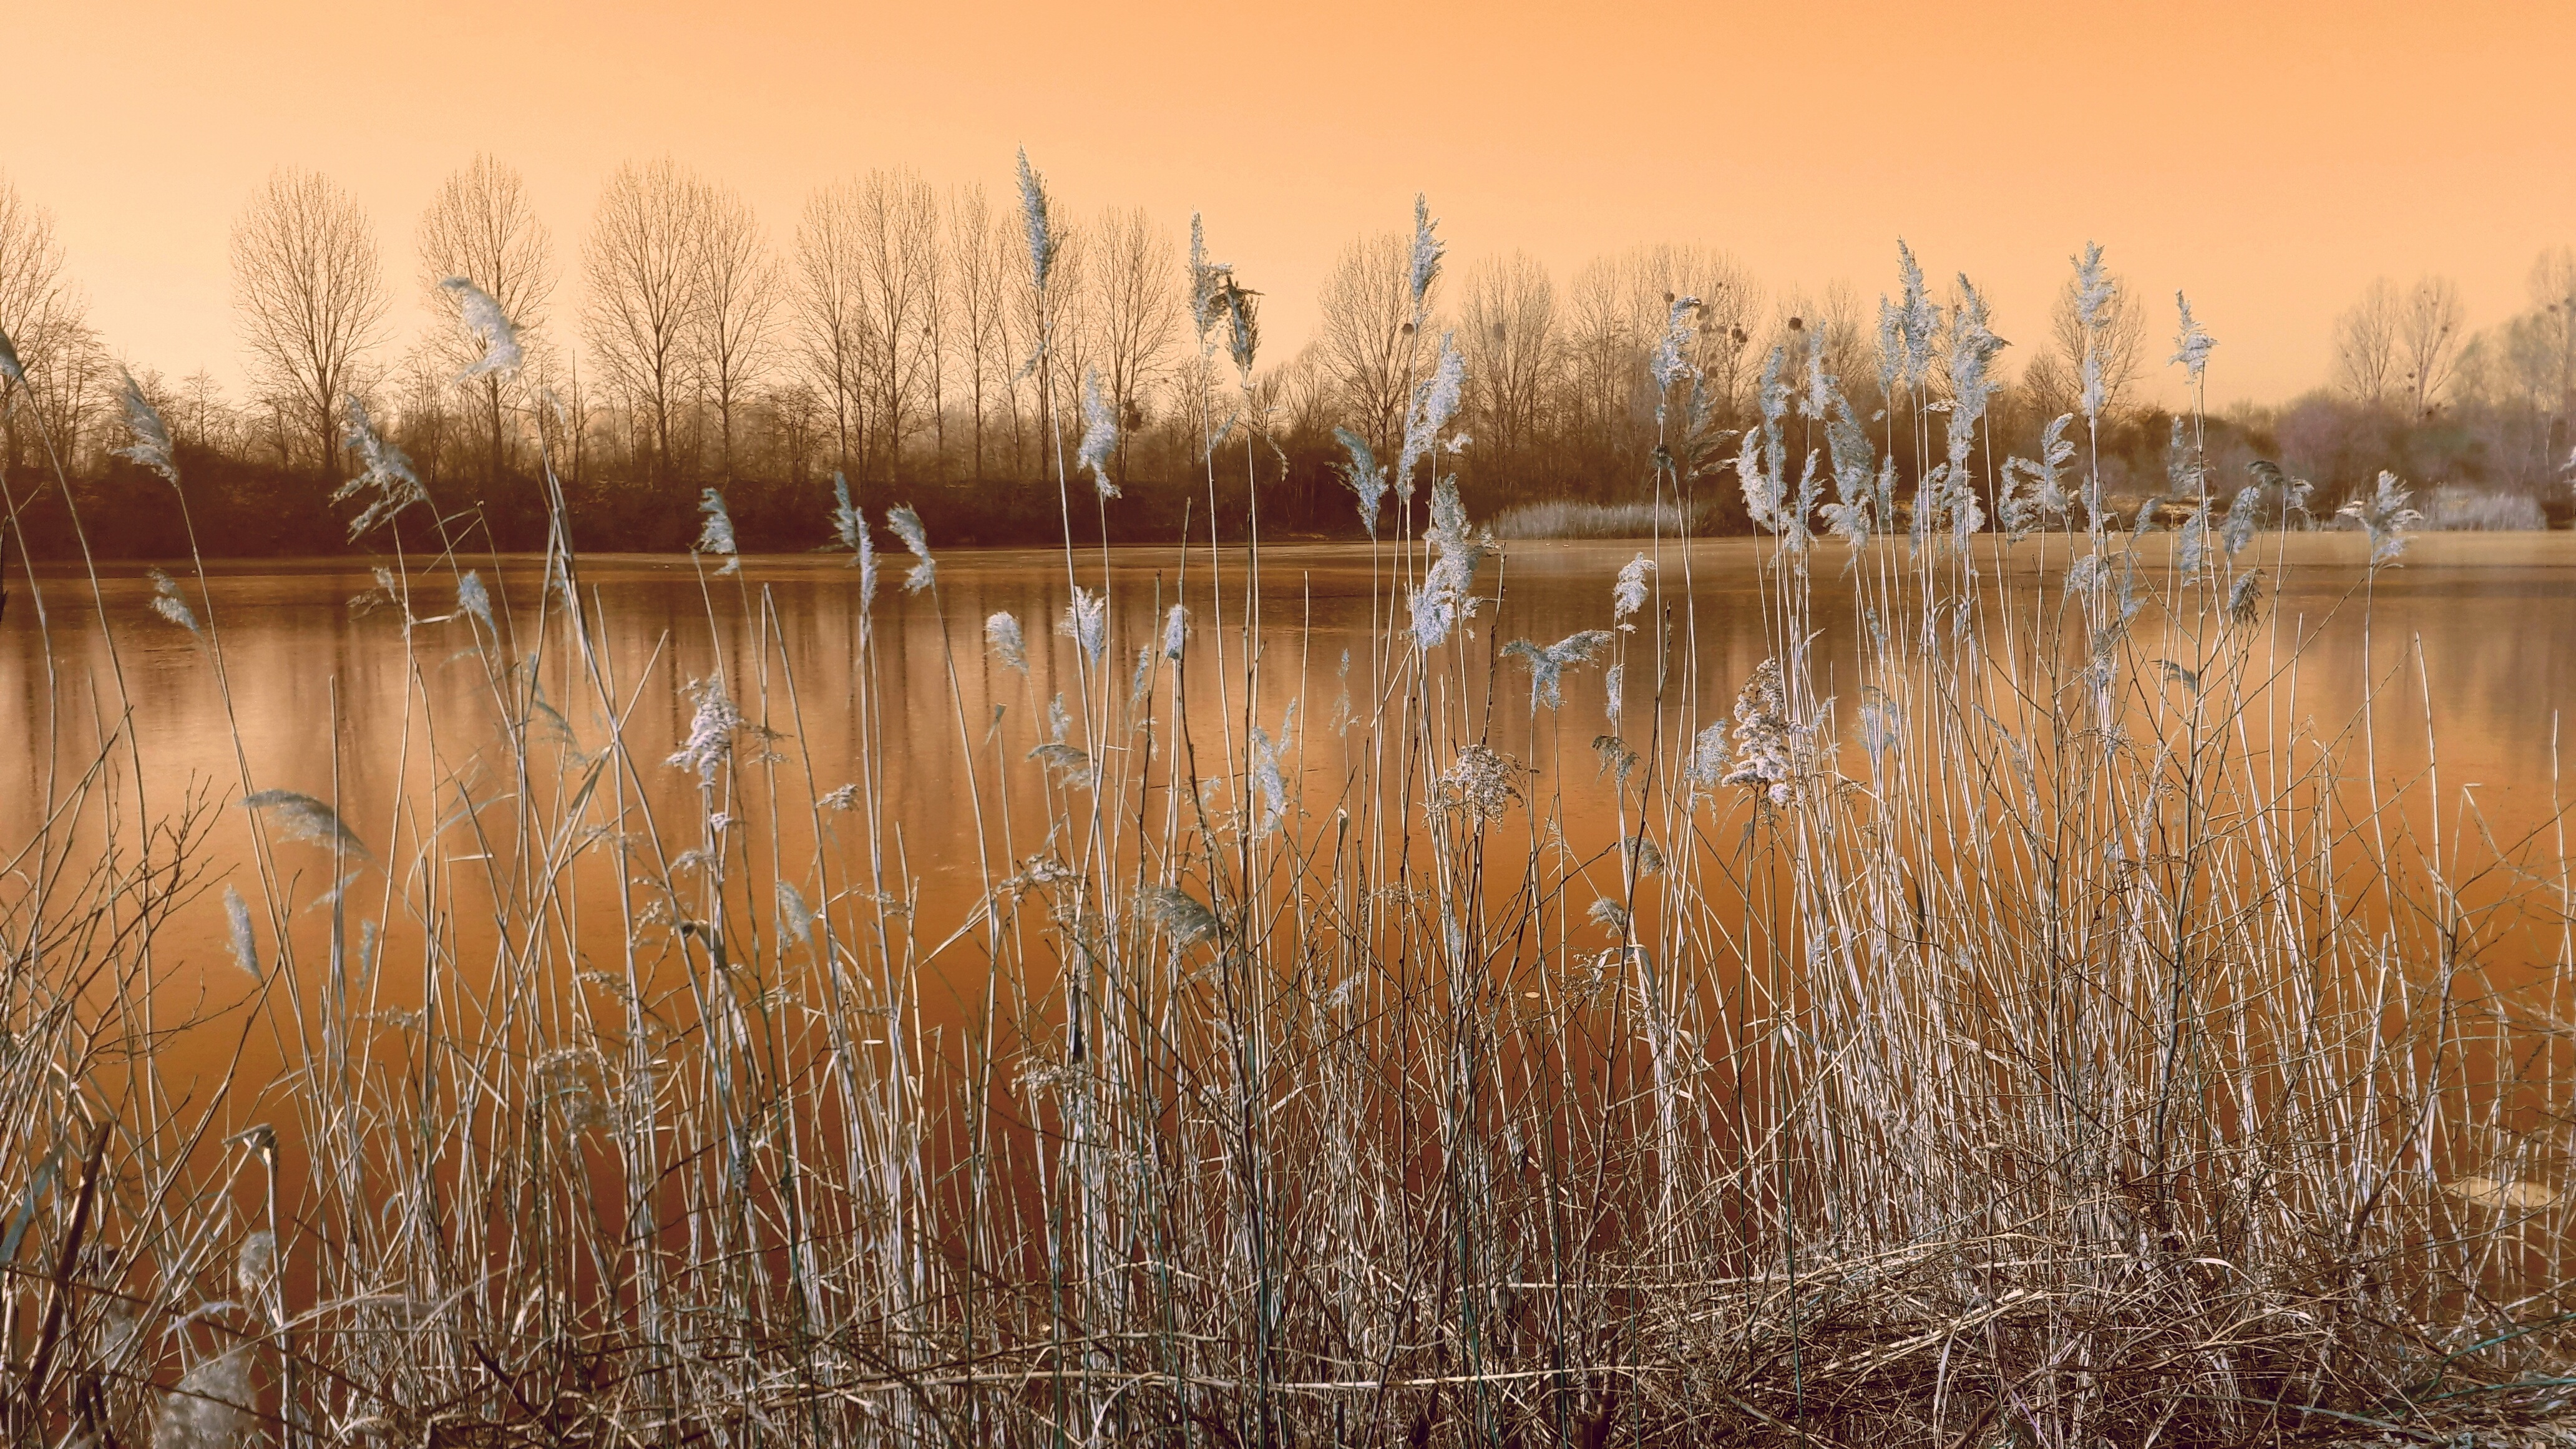
landscape, tree, nature, grass, marsh, swamp, winter, plant, sunrise, sunset, mist, prairie, sunlight, morning, leaf, lake, frost, dawn, reed, dusk, ice, evening, reflection, autumn, season, wetland, bog, habitat, mood, ecosystem, abendstimmung, afterglow, fen, natural environment, atmospheric phenomenon, grass family, phragmites, hamelin, gravel pond, t ndern